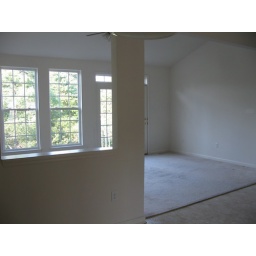
from eating area in kitchen into dining room.